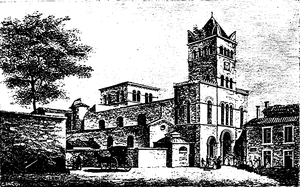
Abbaye Saint-Martin d'Ainay à la fin du Moyen Âge, dans le livre de l'abbé Florent Dumas Les traditions d'Ainay (1886), entre les pages 236 et 237.
La rue de l'Abbaye-d'Ainay ou rue de l'Abbaye est une voie du quartier d'Ainay dans le 2ᵉ arrondissement de Lyon, en France.
La fête des Merveilles ou fête des Miracles est une cérémonie à la fois religieuse et païenne qui a eu lieu à Lyon sur les rives de la Saône pendant une partie du Moyen Âge. Elle est indissociable de la saint Pothin, jour d'hommage aux martyrs de Lyon de 177.